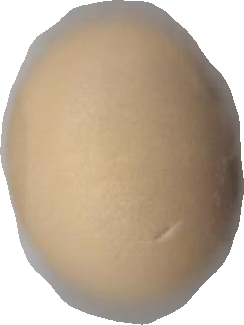
Variety: Dega